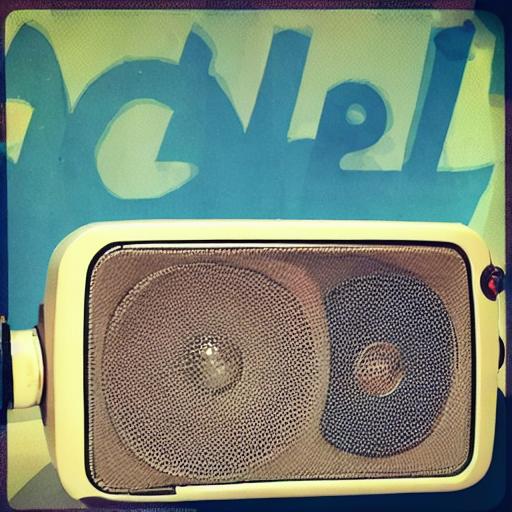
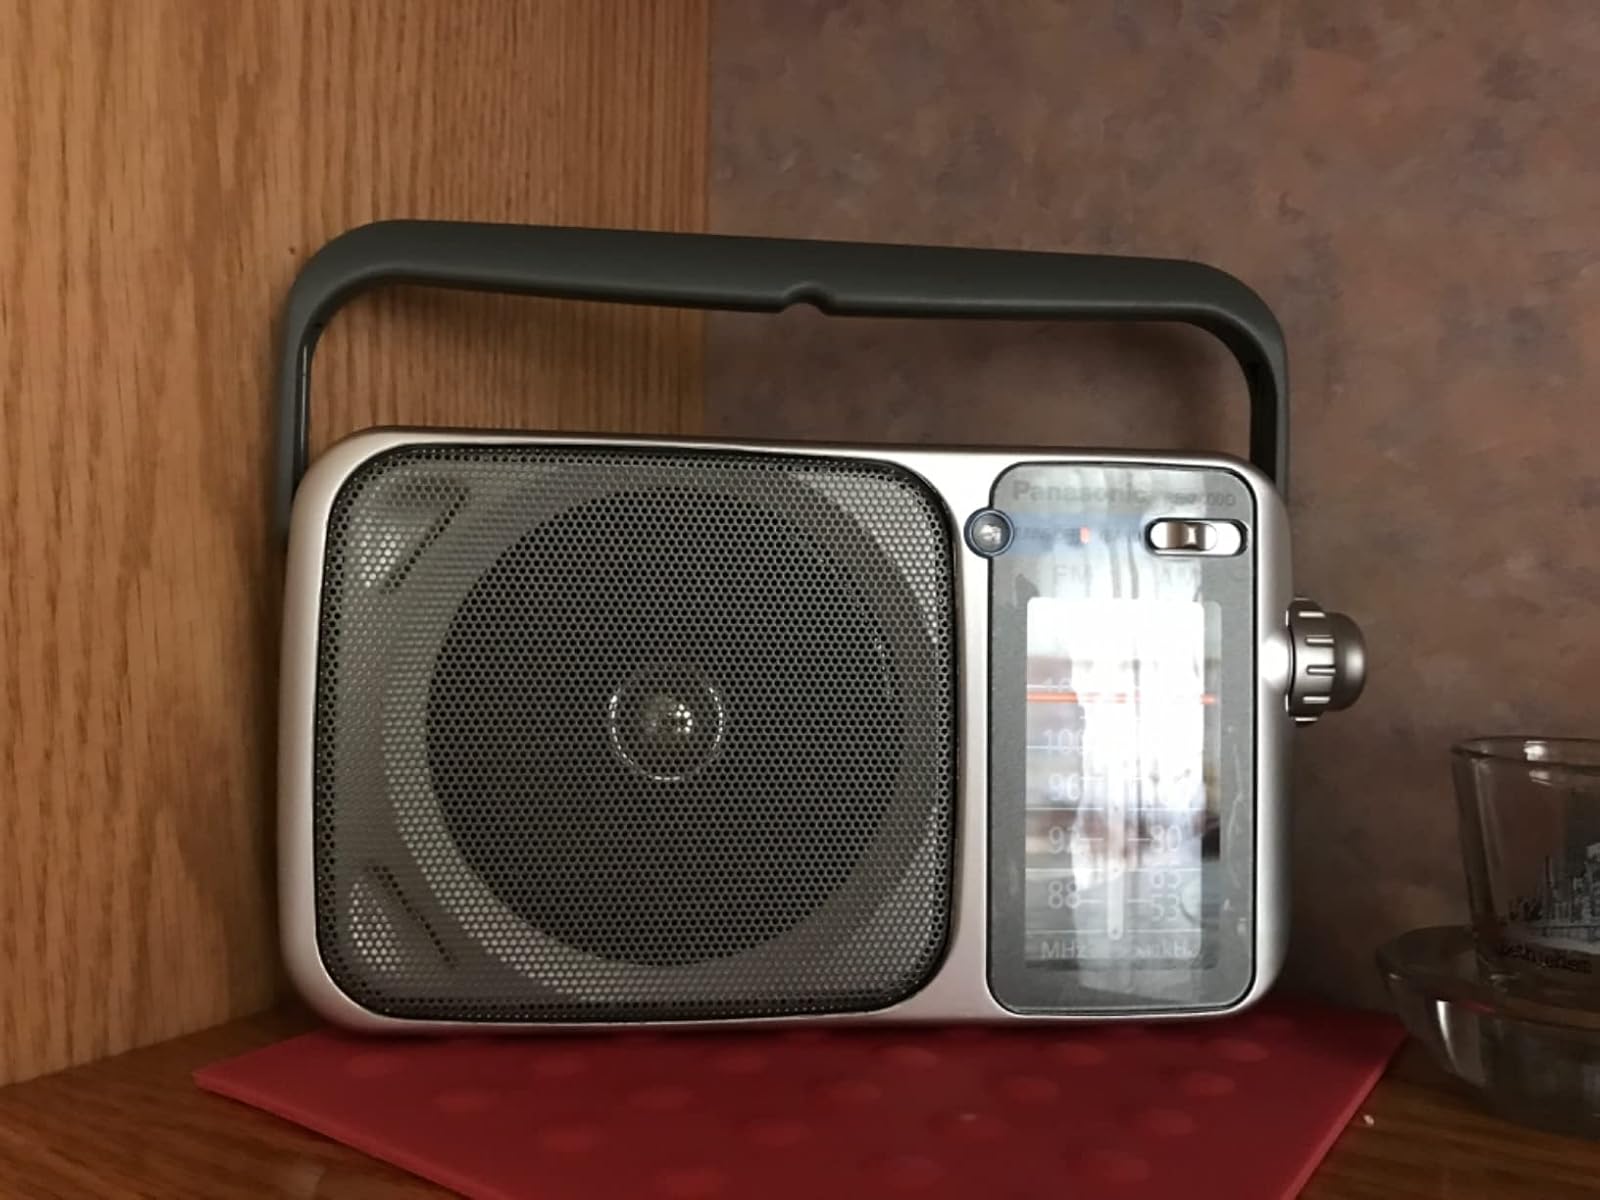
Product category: radio
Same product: no